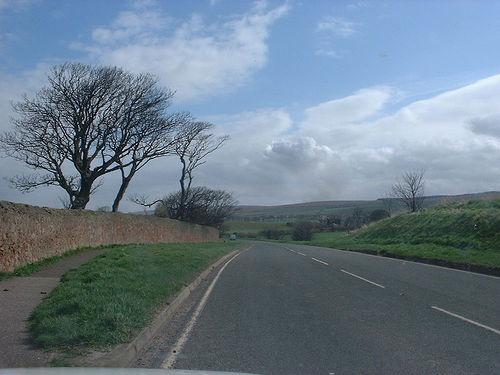
Weather: cloudy or overcast